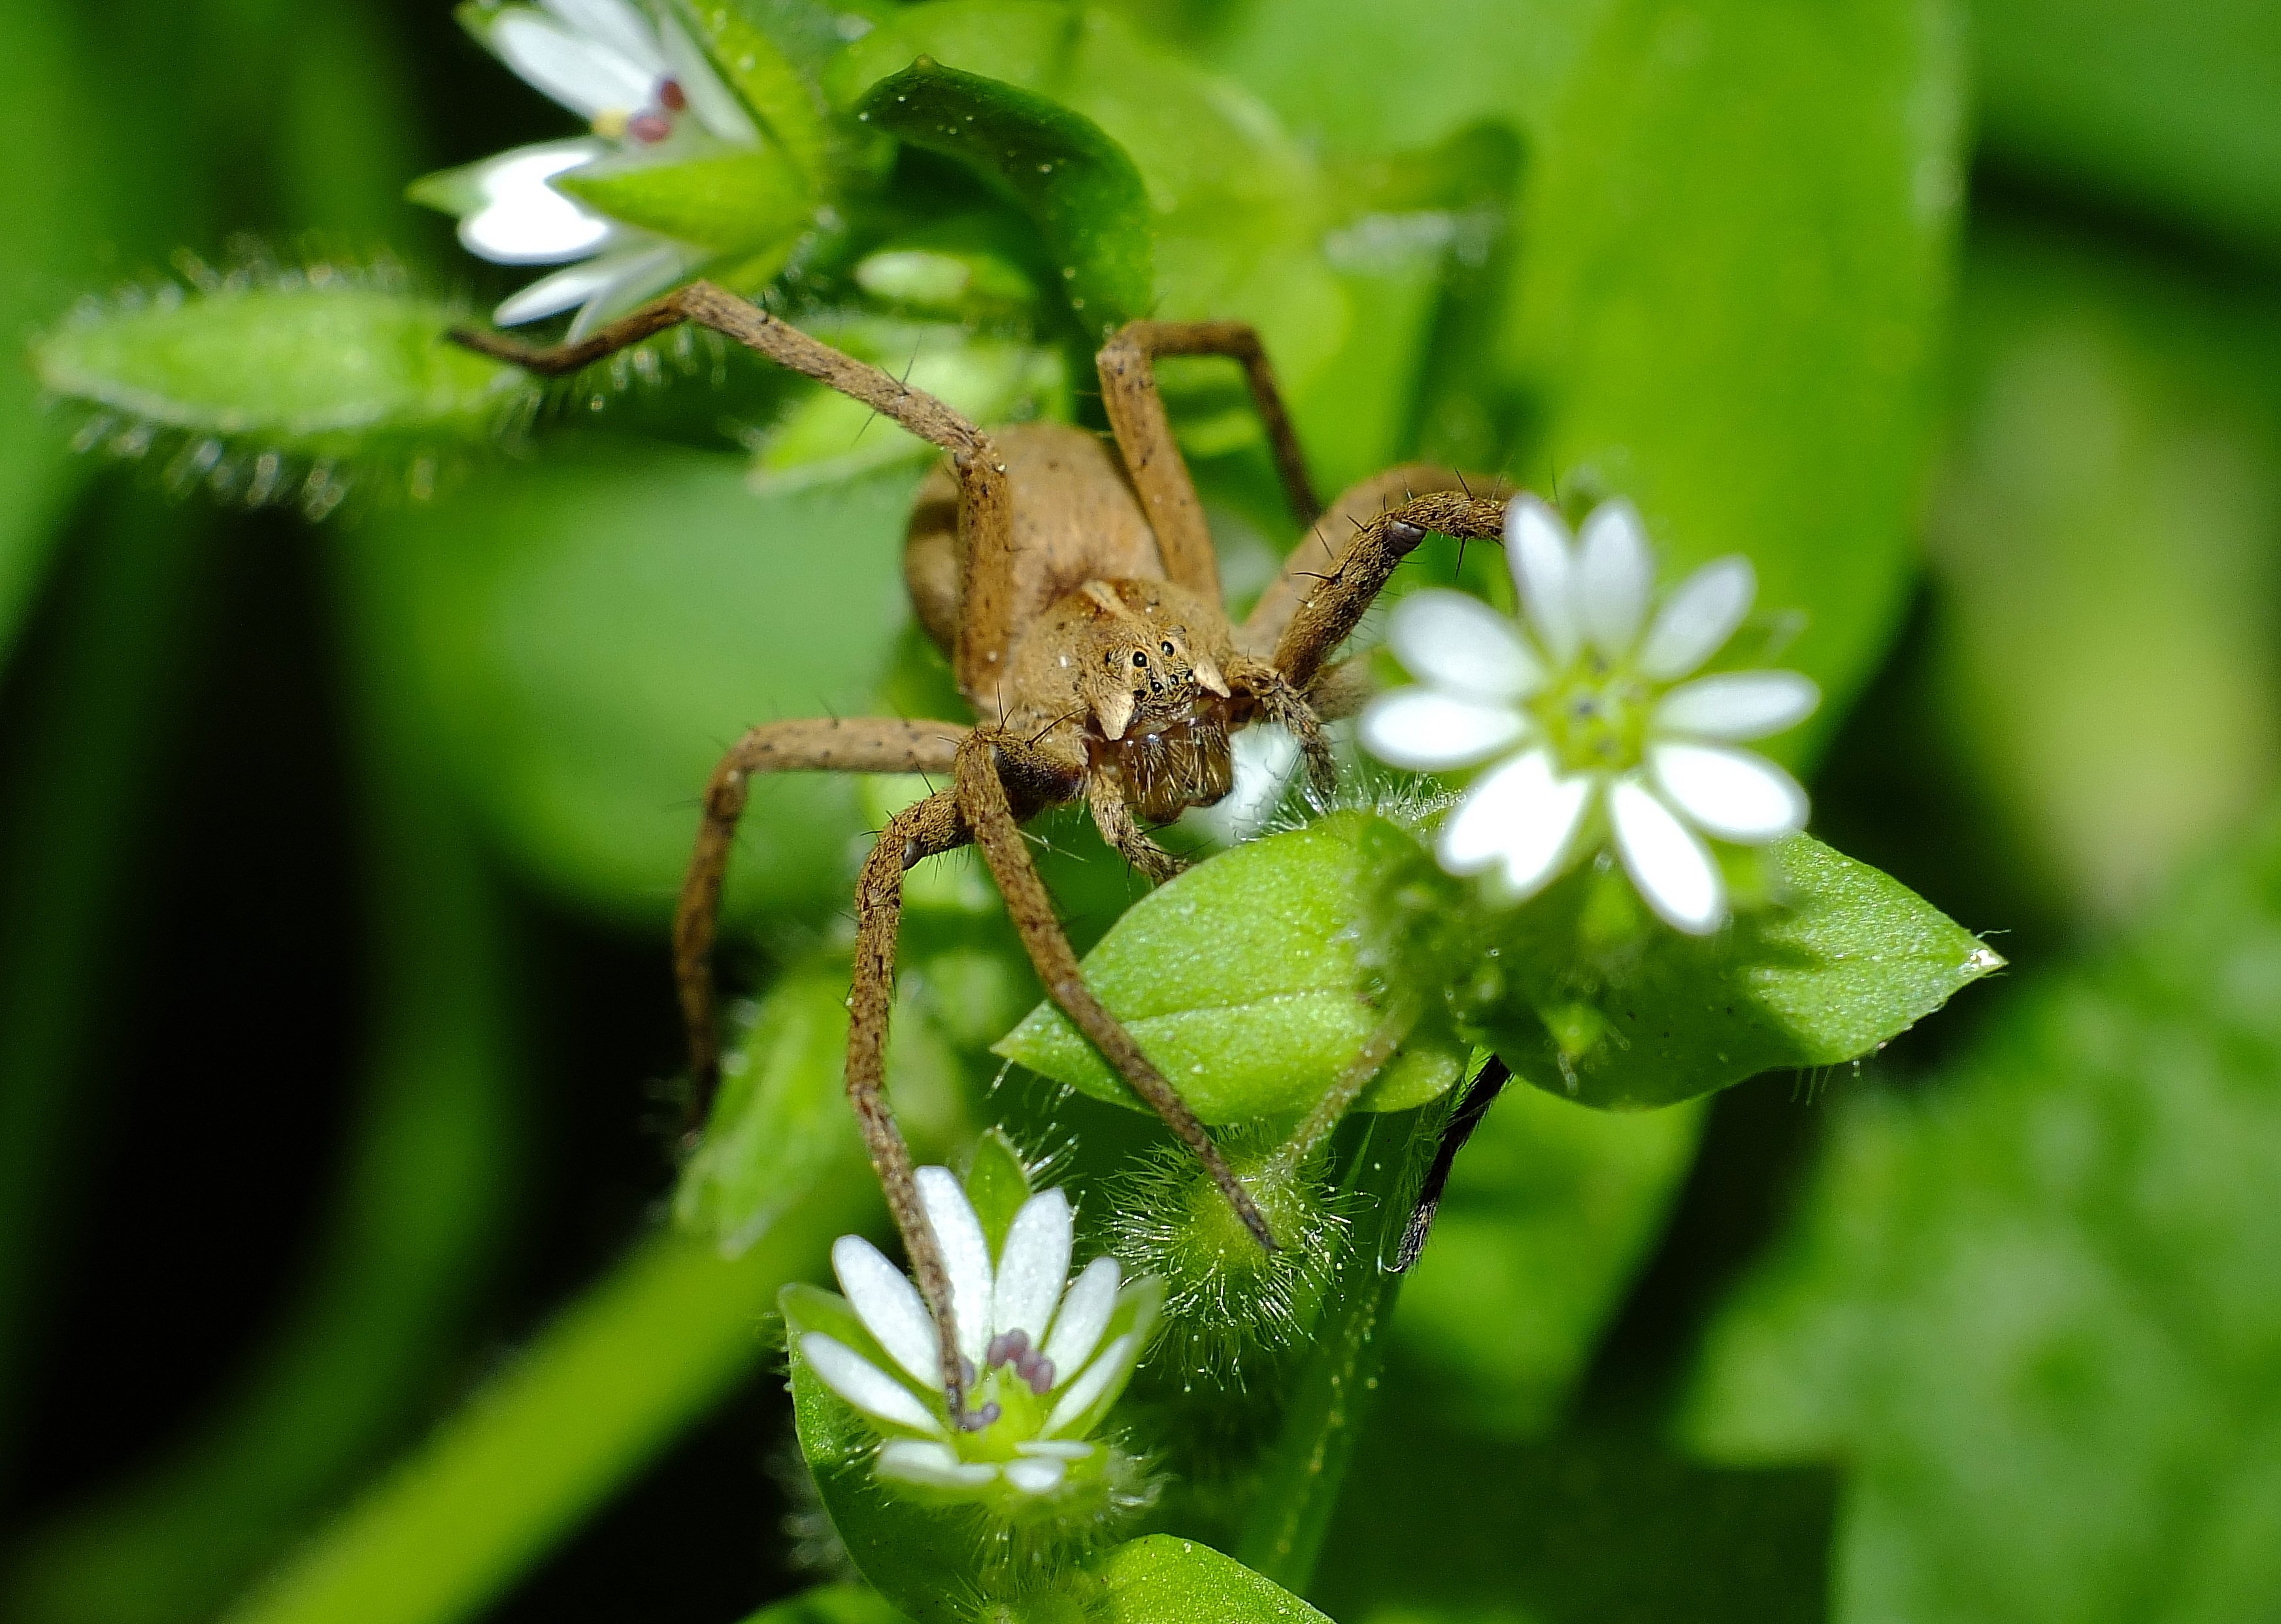
nature, plant, photography, flower, green, insect, macro, botany, flora, fauna, invertebrate, wildflower, close up, animals, bee, naturaleza, nectar, ggl1, gaby1, xovesphoto, animales, gphoto, raynox250, fujifilmxs1, macro photography, arthropod, honey bee, membrane winged insect